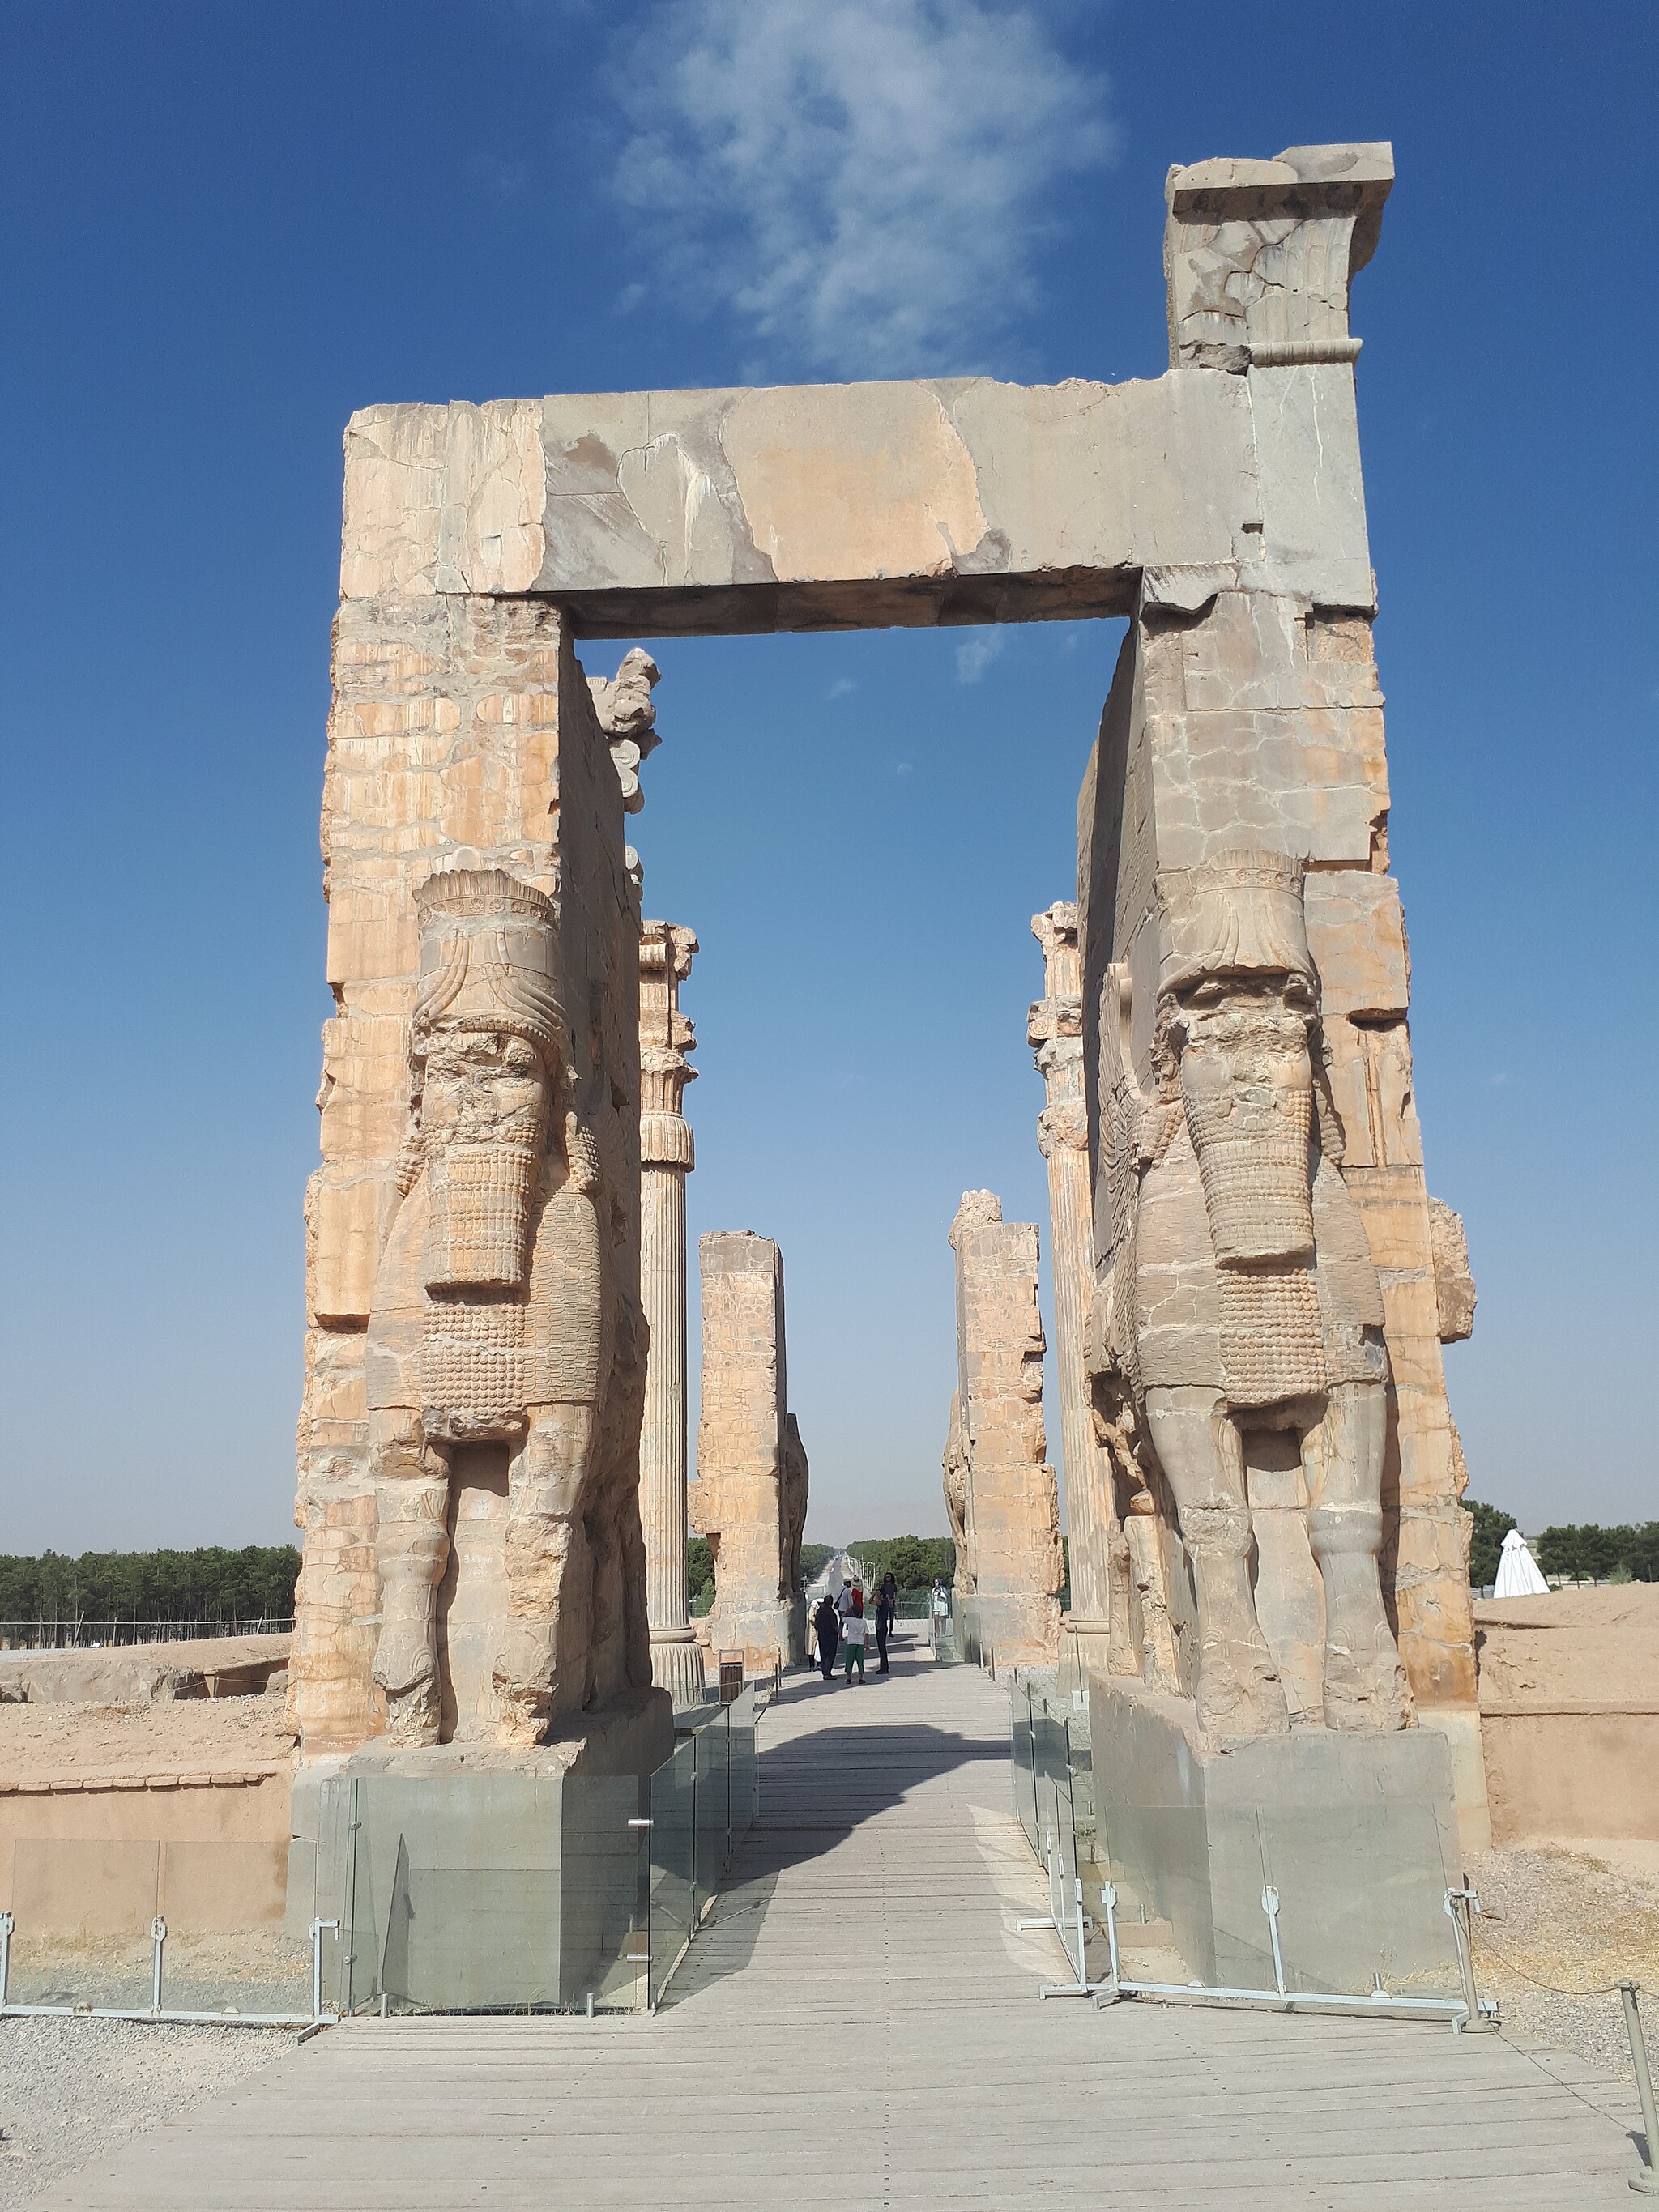
Title: GateOfAllNations-Frontview
Description: Gate of All Nations, by the Achaemenid king Xerxes I, 5. Jh. BC
Date: 2019-08-22
Categories: Gate of All Nations, Self-published work, 2019 in Persepolis